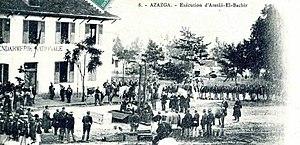
Carte postale de l'exécution d'Arezki El Bachir
Arezki El Bachir Bachène est un rebelle kabyle qui s'attaqua aux représentants de l'administration coloniale à la fin du XIXᵉ siècle. Finalement capturé, il est guillotiné le 14 mai 1895 avec son allié Abdoun originaire d'Azazga.